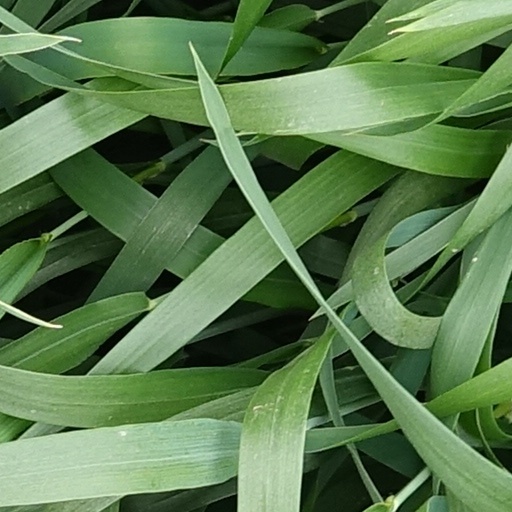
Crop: wheat